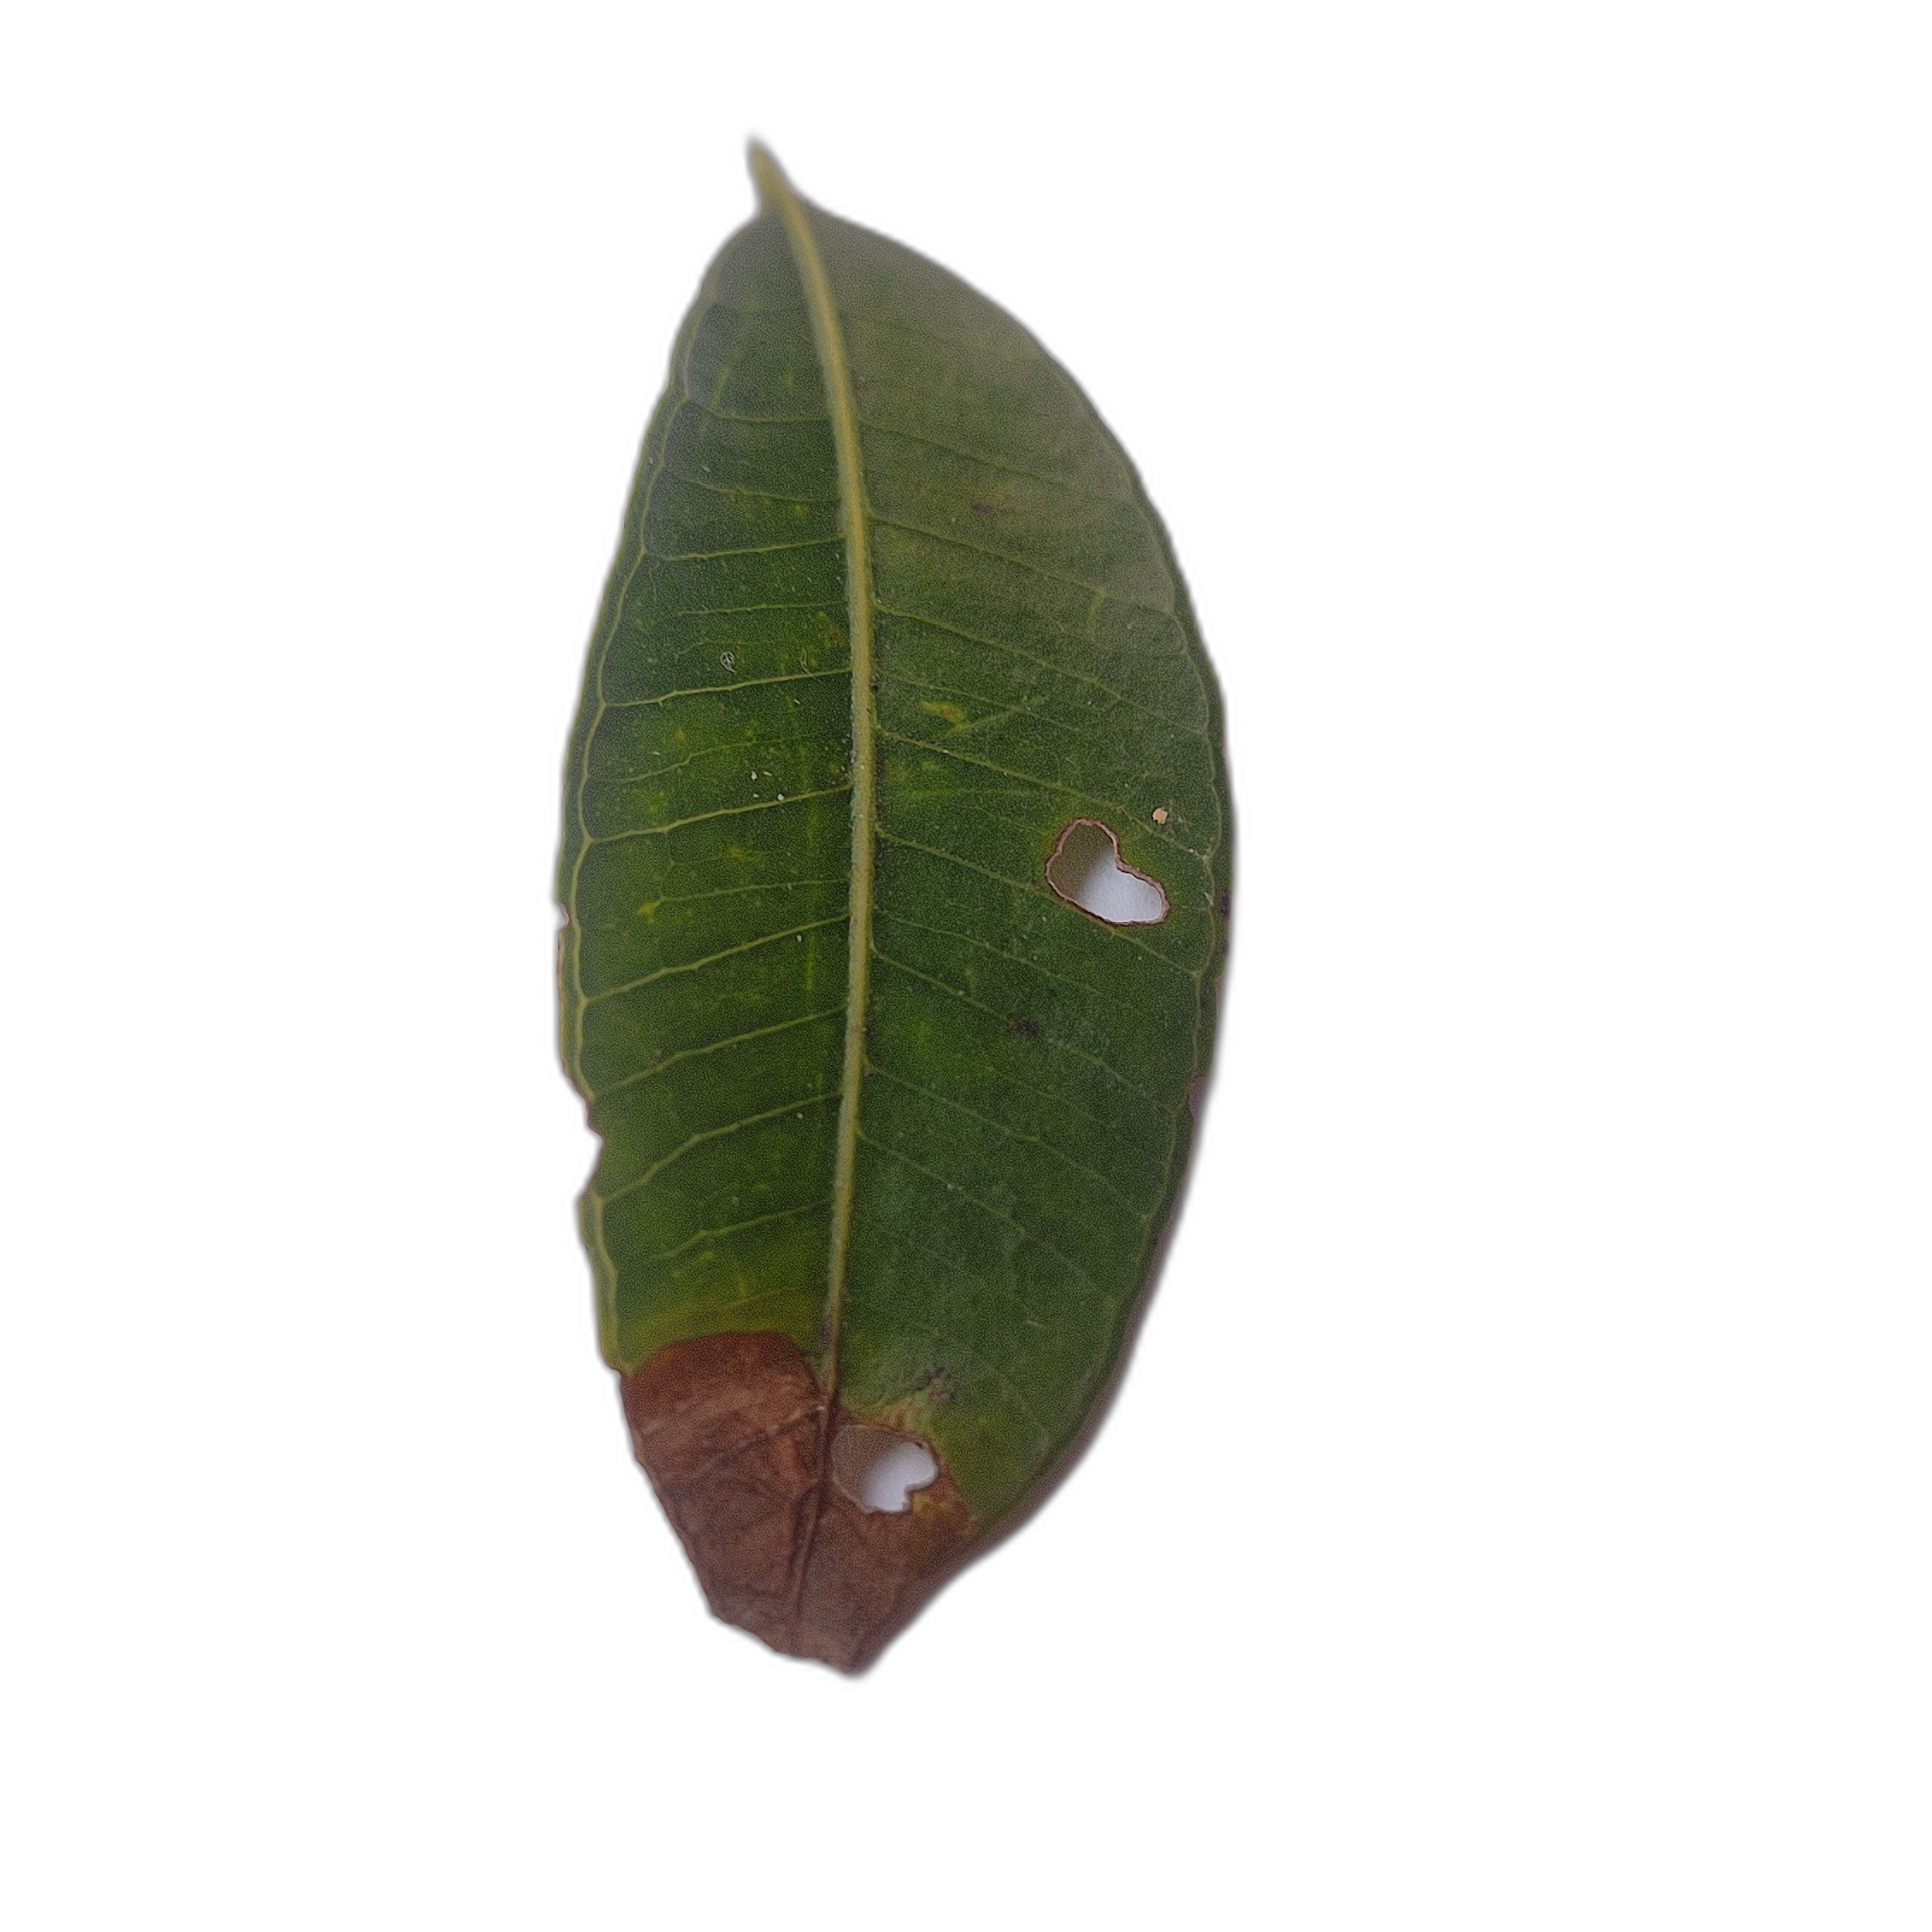
Label: not_healthy